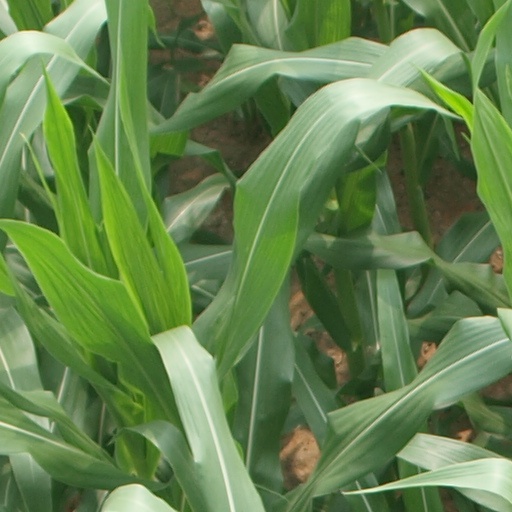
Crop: maize; corn